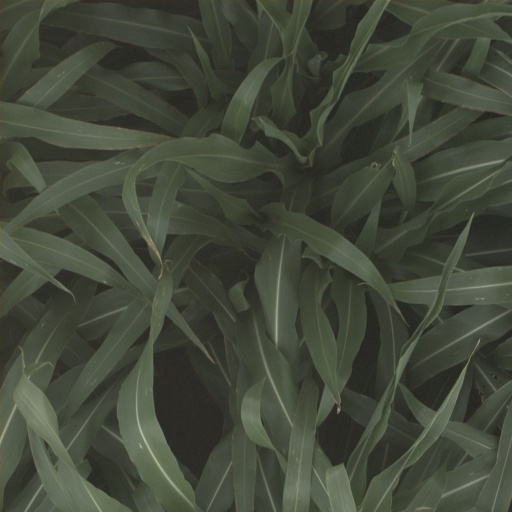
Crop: sorghum